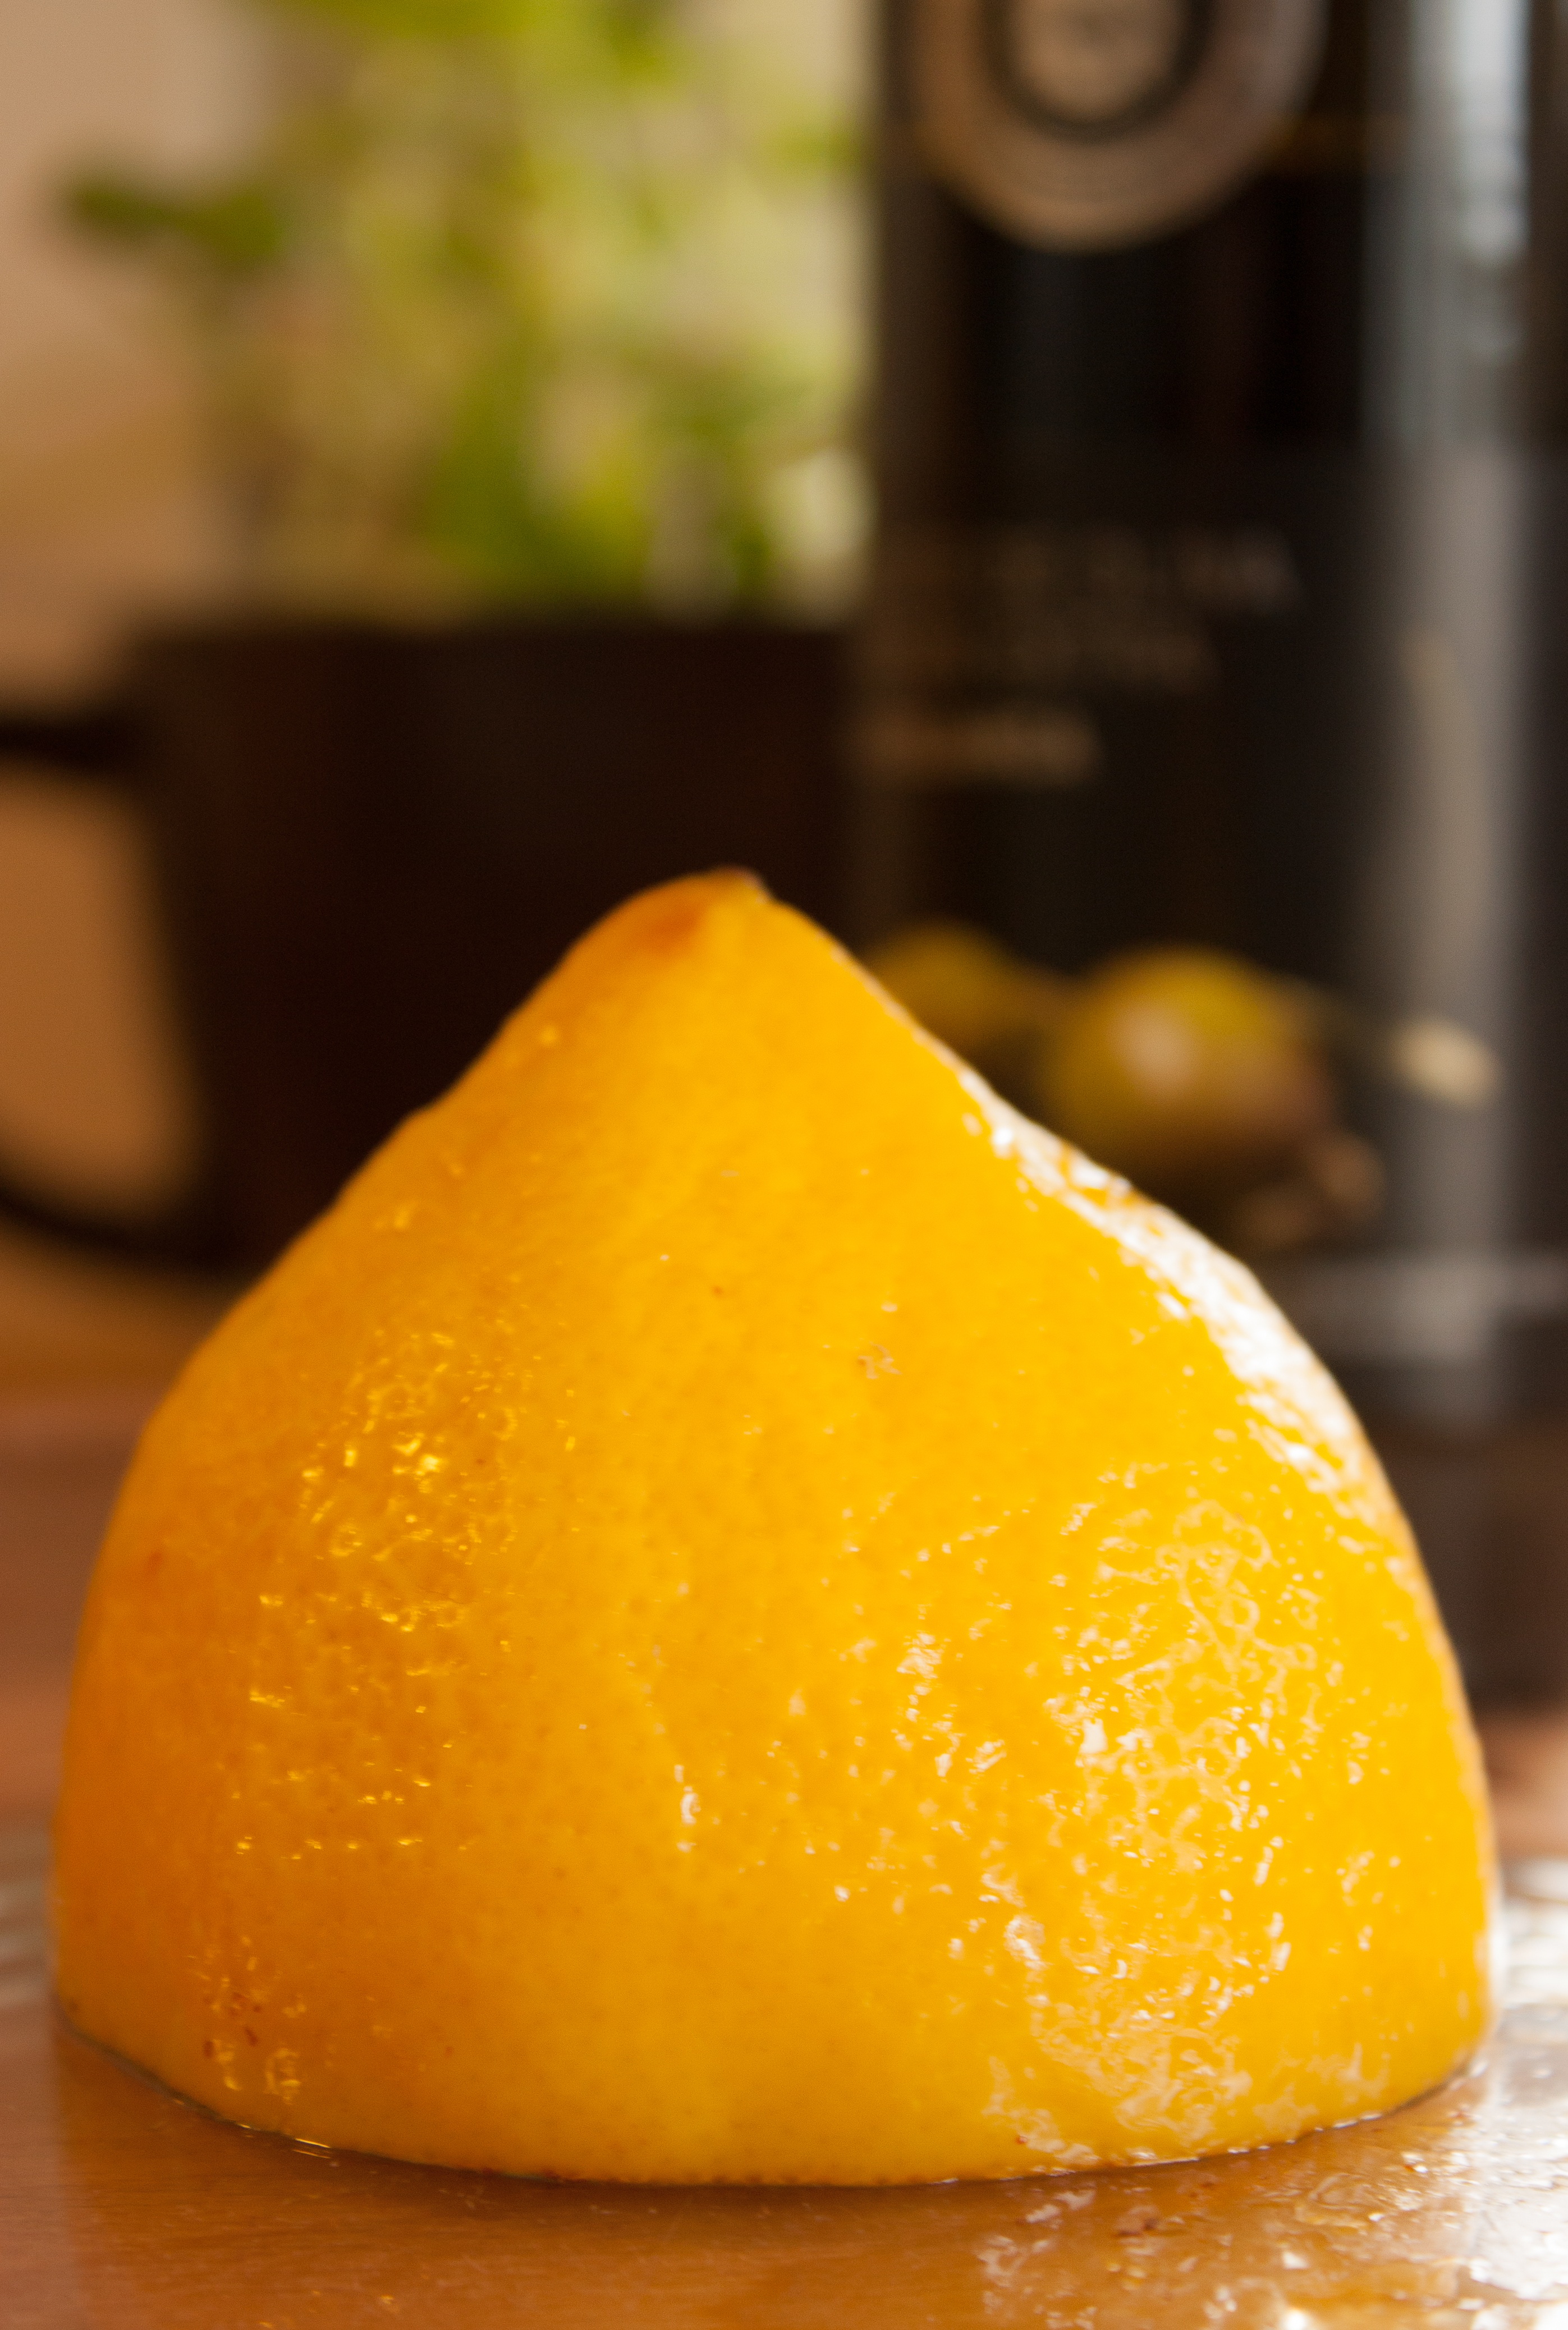
plant, fruit, orange, food, produce, lemon, clementine, citrus, flowering plant, land plant, meyer lemon, yuzu